SWV

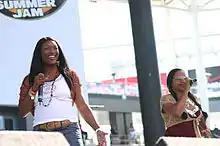
SWV members Taj and Lelee performing in 2005

In 2005, SWV reunited and announced plans to record a new album the following year, which did not materialize. In 2007, the group performed dates with After 7, Bobby Brown, New Edition, and Blackstreet. Also in 2007, Taj appeared in the TV One reality series "I Married a Baller" which documented her life with husband Eddie George, former NFL player and present Nashville entrepreneur. SWV members Coko and Lelee (who sing the theme song along with Taj) appear in a couple of the show's episodes. On June 24, 2008, during a performance by Alicia Keys at the BET Awards 2008, SWV made a special appearance with the original line up from En Vogue and TLC. SWV sang "Weak" with Alicia and later performed "Waterfalls" with the two other R&B girl groups. Taj was a contestant on "", in which she came in fourth place. She was blindsided by her former alliance of J.T. Thomas and Stephen Fishbach. She became the sixth Jury Member. She participated in a 2009 national tour of "The Vagina Monologues" with an all-black cast, most of whom are also former reality show contestants. SWV appeared on "The Mo'Nique Show" on February 2, 2010, performing Patti LaBelle's "If Only You Knew". Lelee and Coko provided the lead vocals.